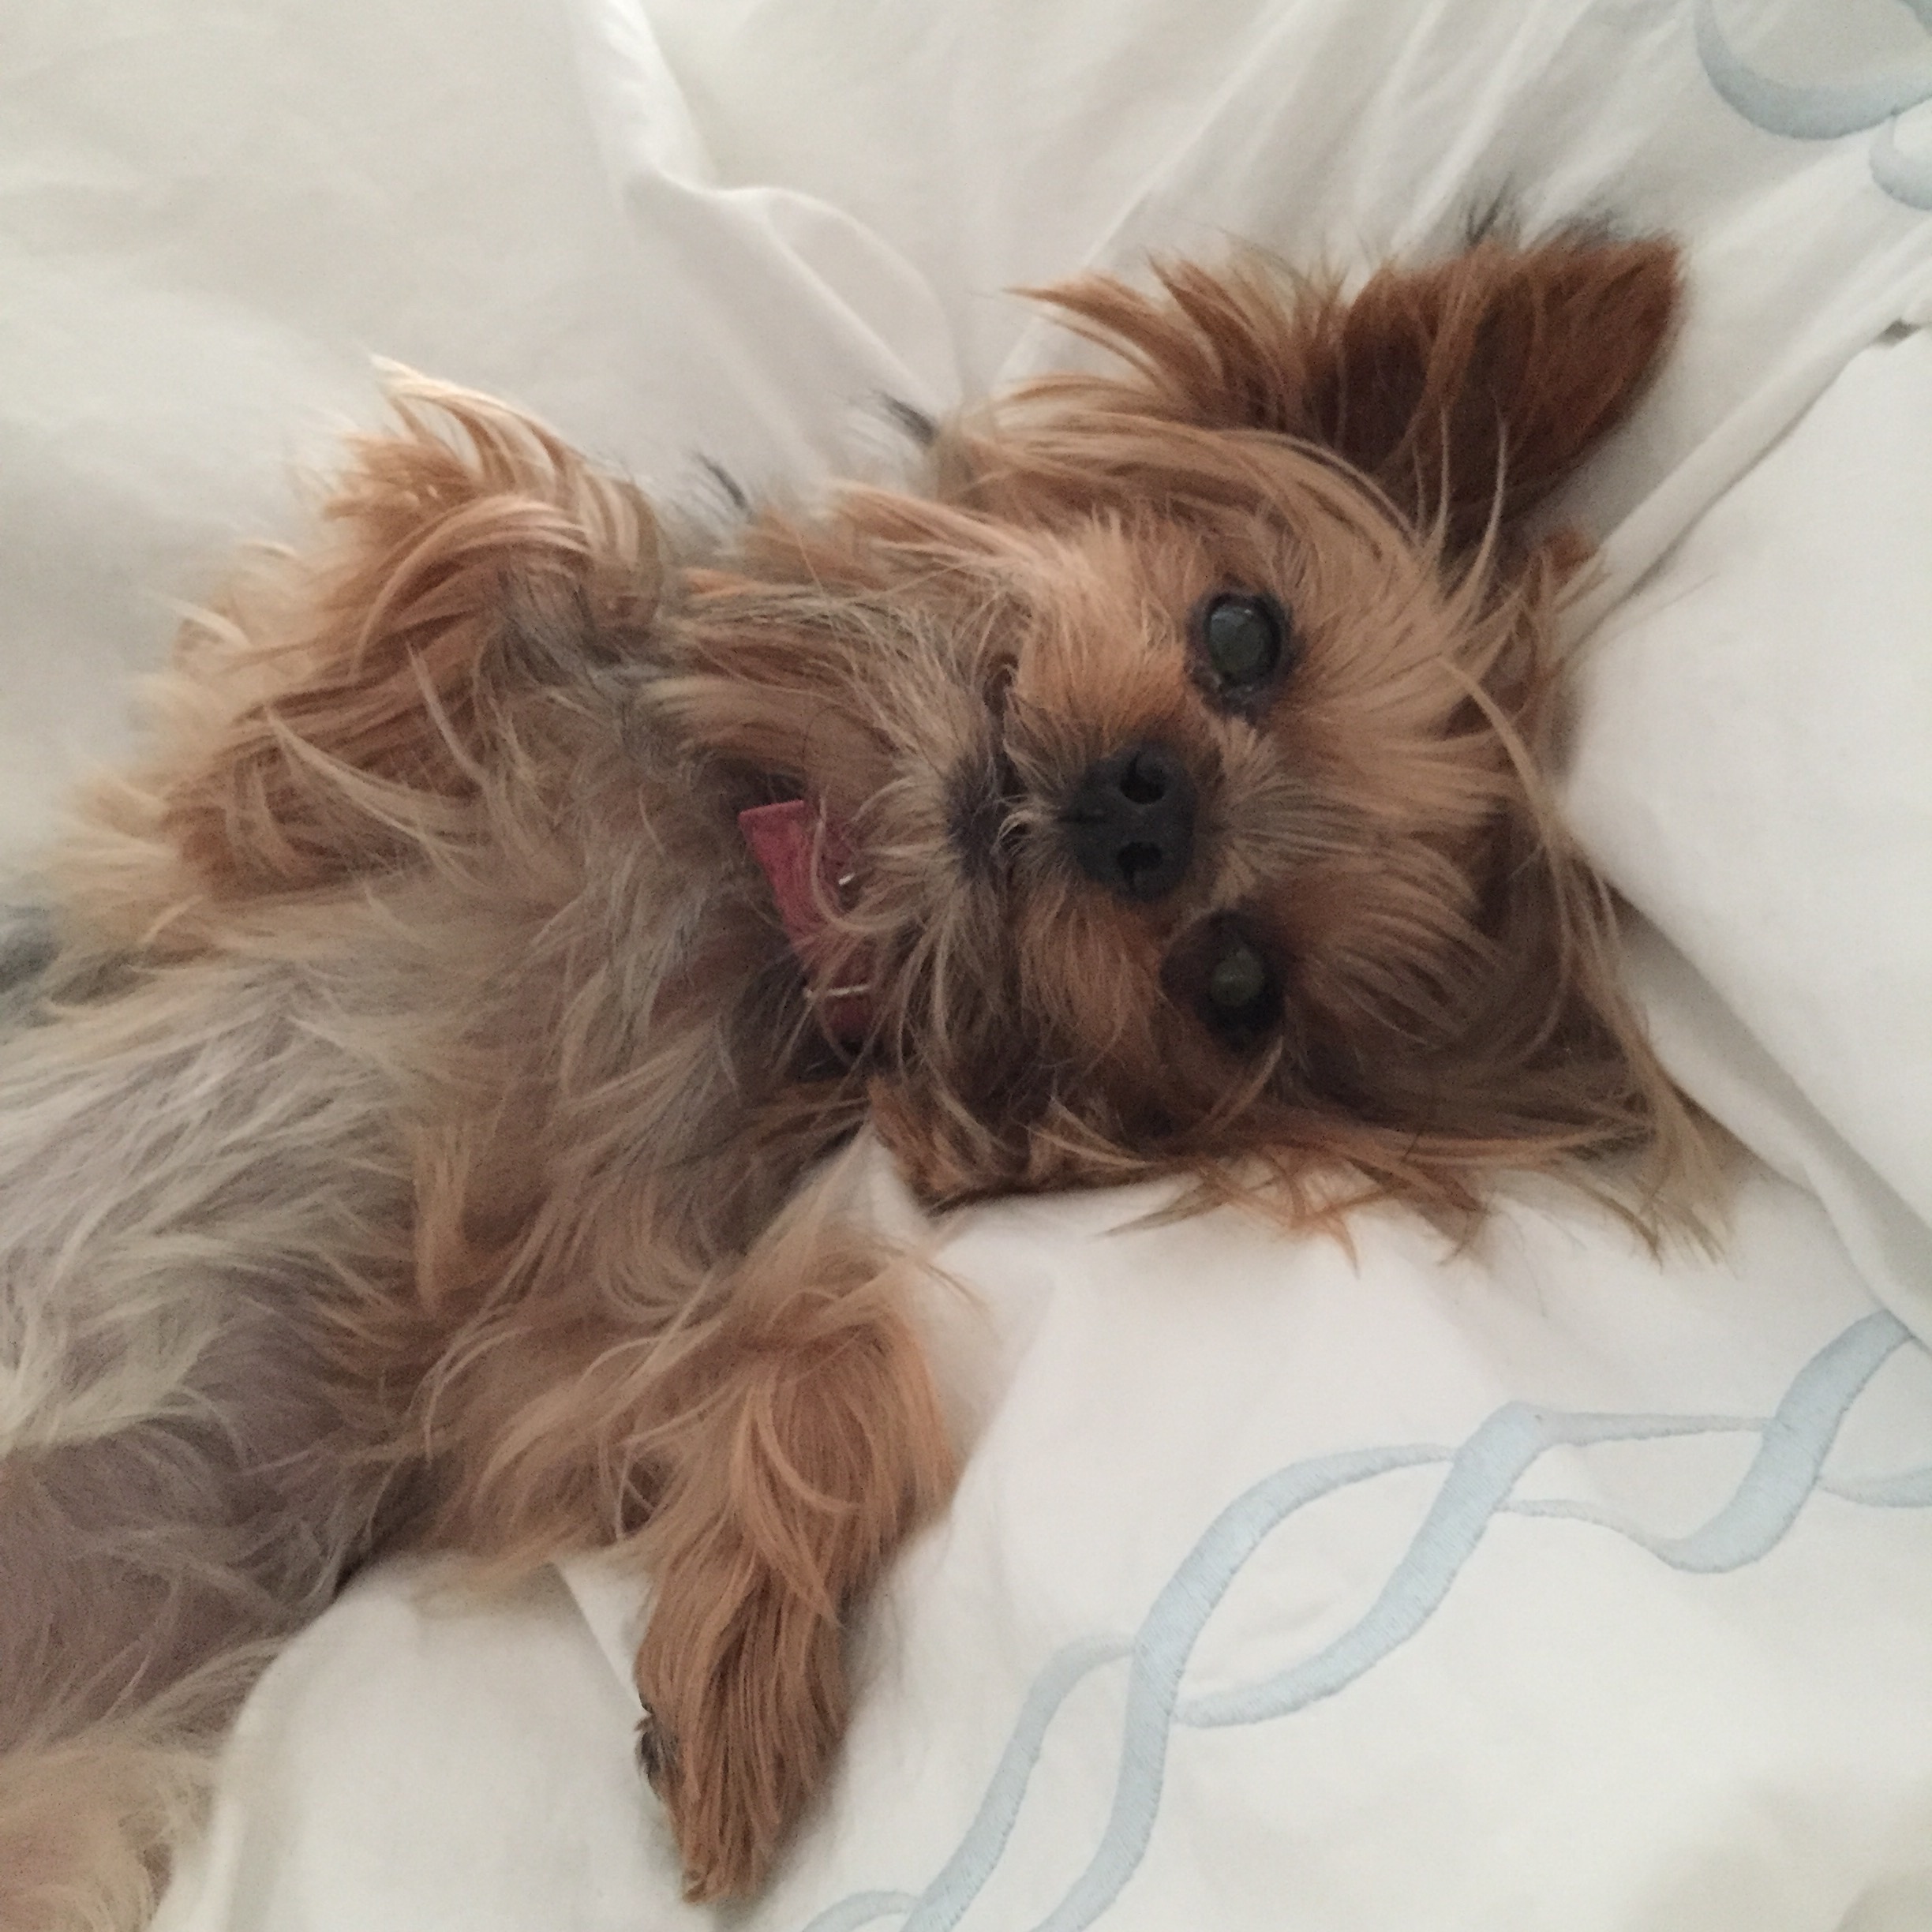
dog, cute, small, mammal, teacup, yorkshire, yorkie, vertebrate, adorable, dog breed, lhasa apso, terrier, shih tzu, yorkshire terrier, dog like mammal, schnoodle, dog crossbreeds, morkie, biewer terrier